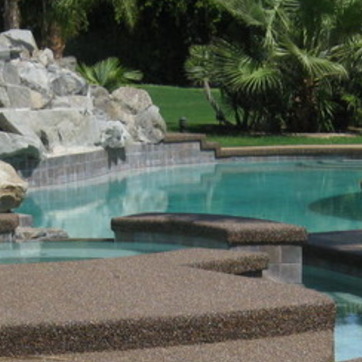
Material: water